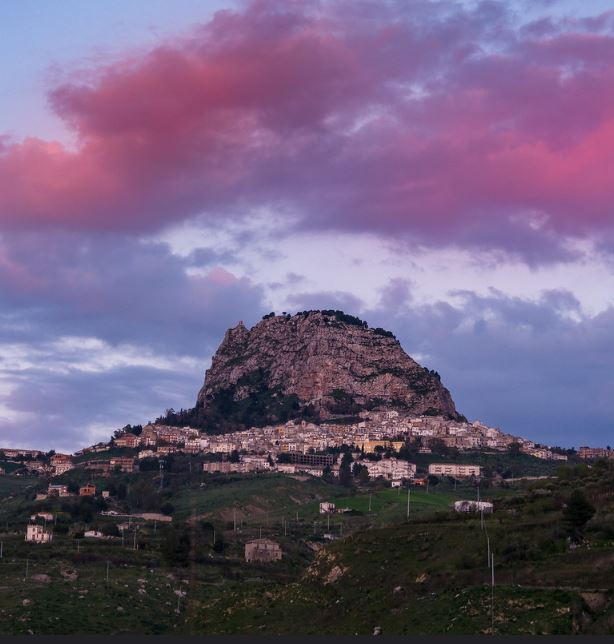
Fire: no
Smoke: no